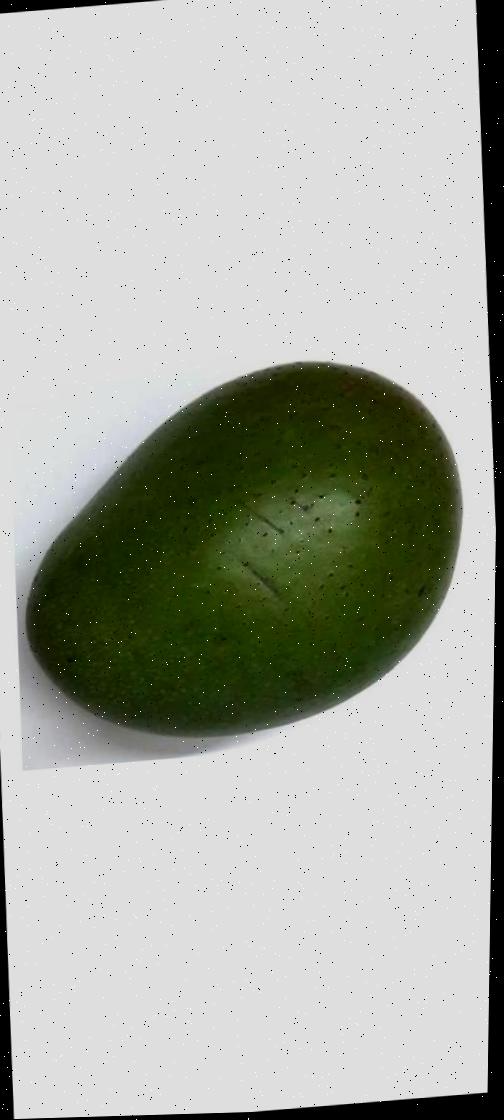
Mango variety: Ashshina Zhinuk